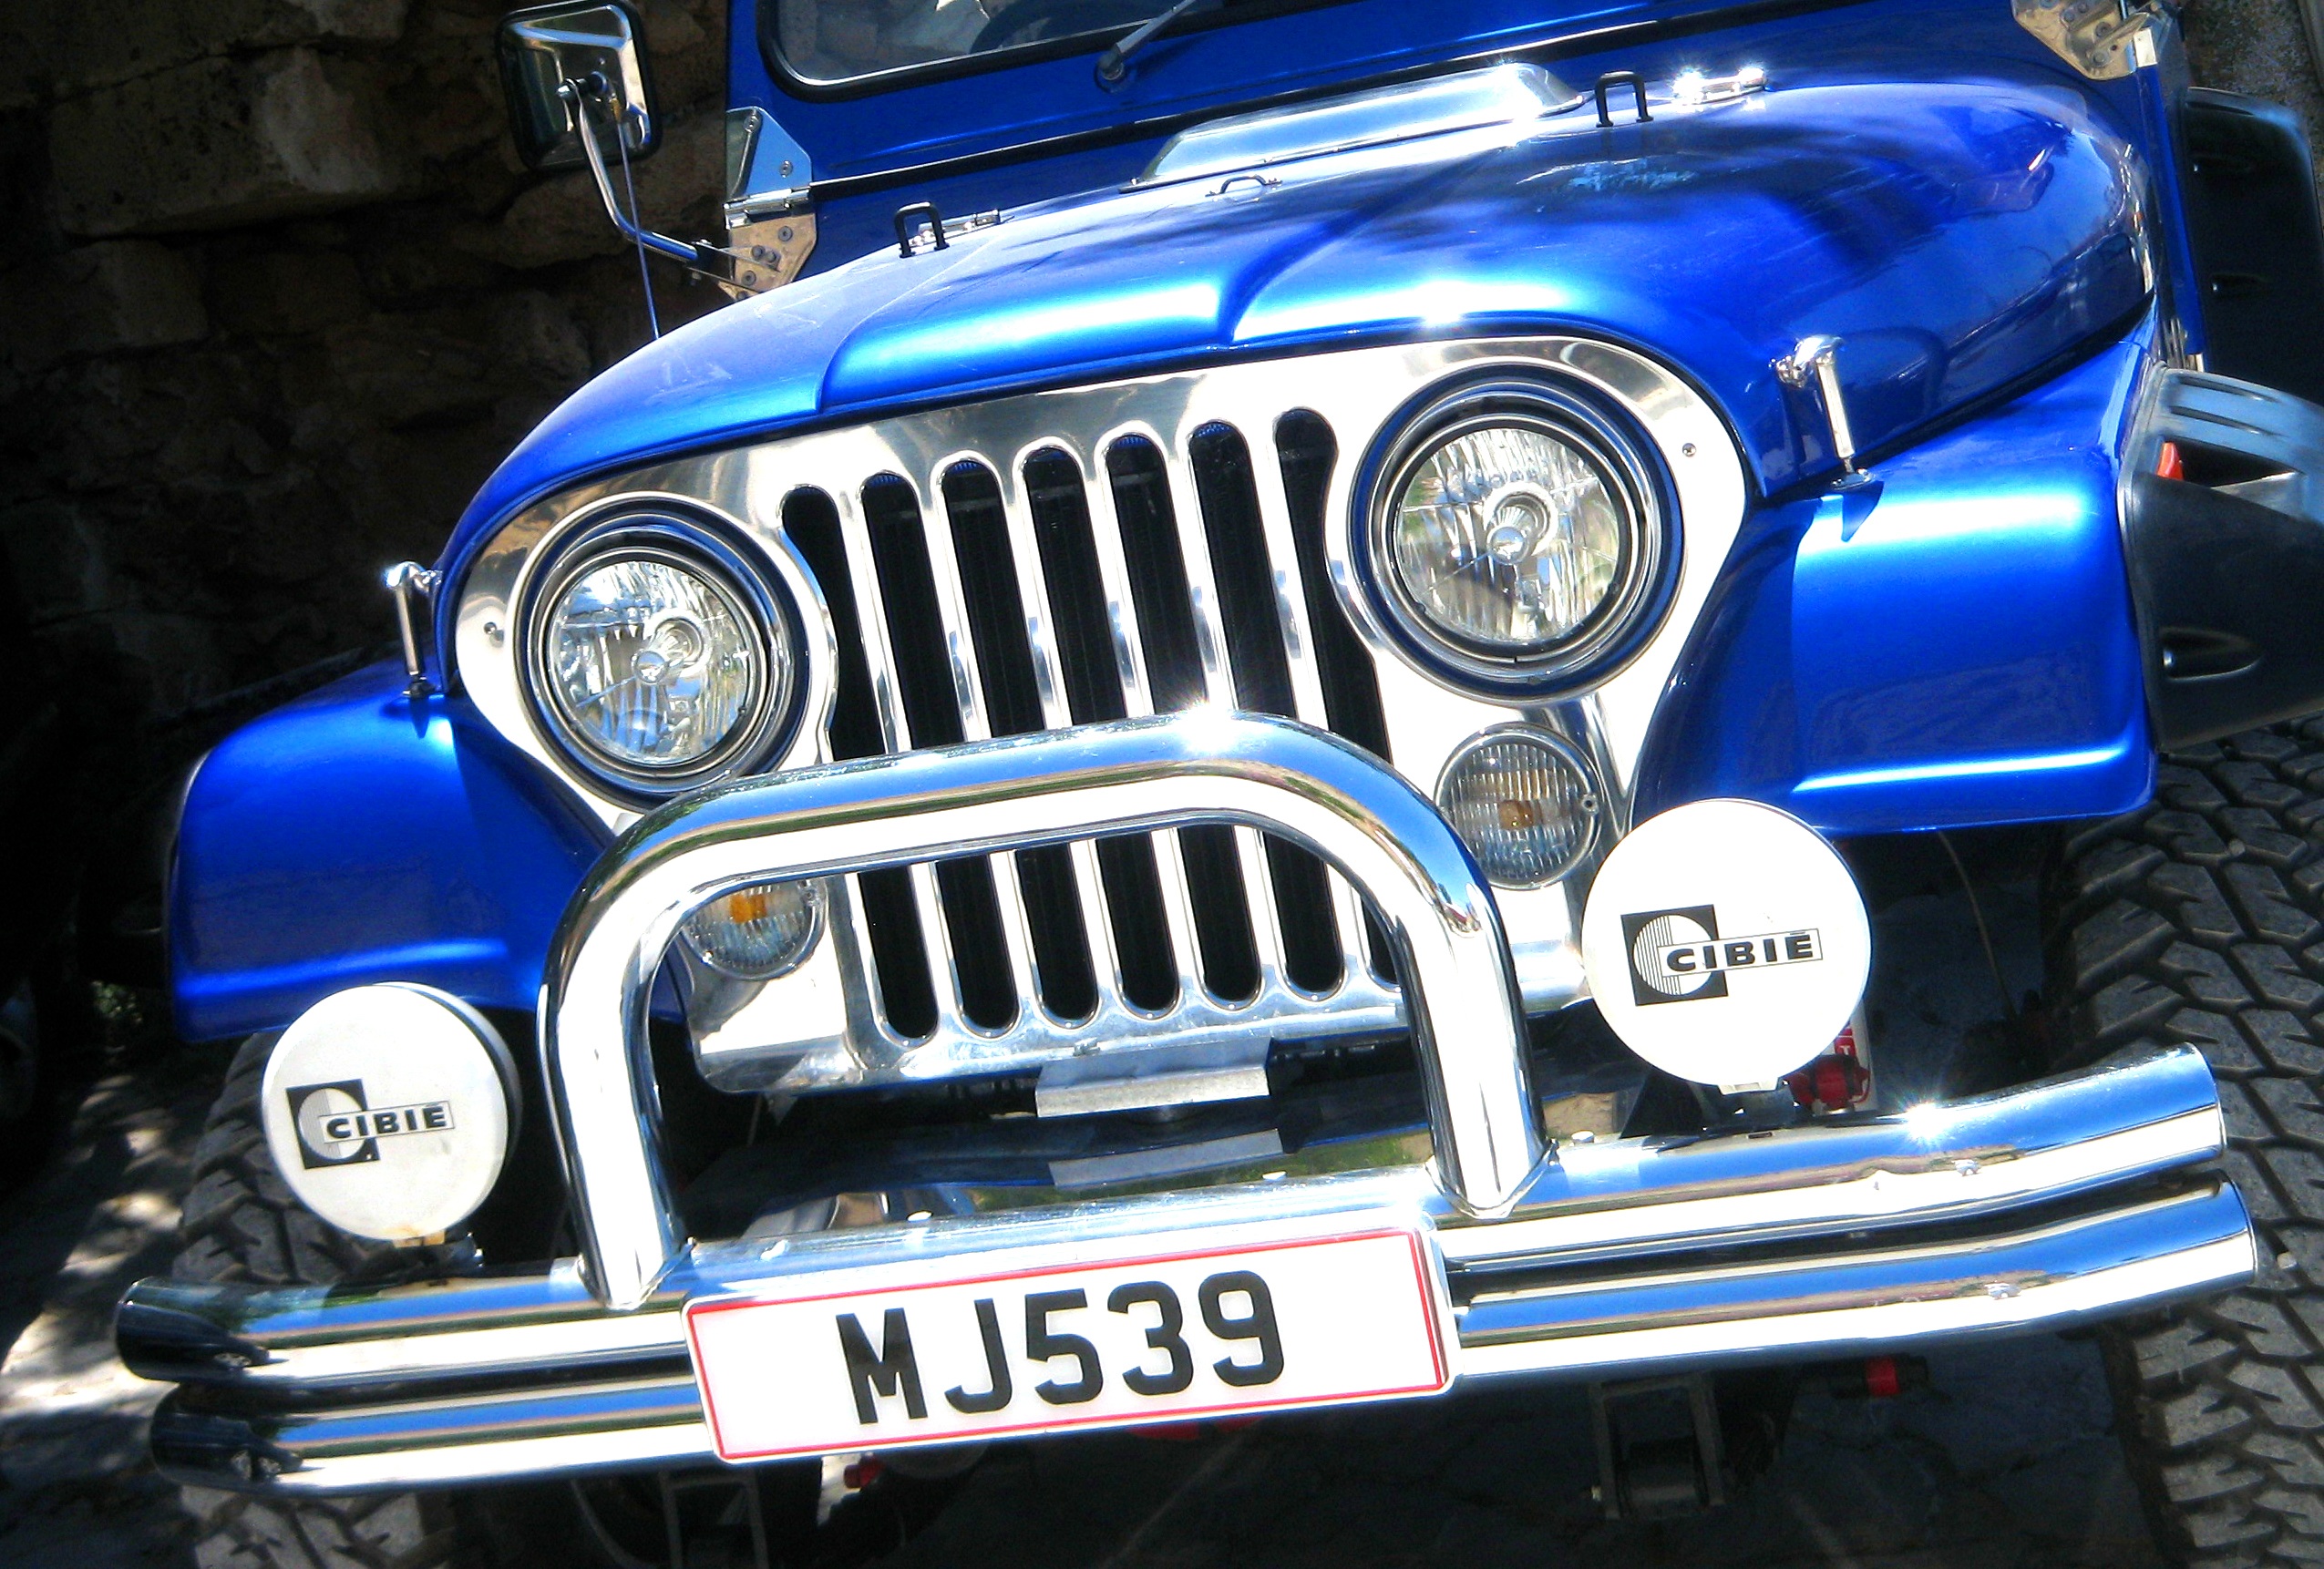
light, sport, car, wheel, jeep, vehicle, auto, blue, speed, automotive, motor vehicle, vintage car, bumper, reflector, antique car, city car, the vehicle, off road vehicle, auto show, land vehicle, automobile make, automotive exterior, compact sport utility vehicle